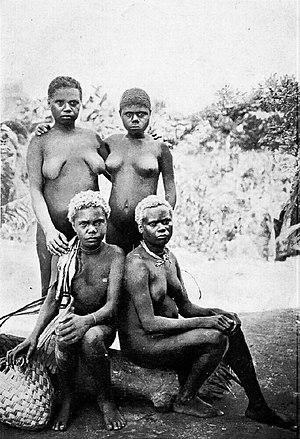
Les îles du Duc-d'York sont un groupe d'îles entre la Nouvelle-Bretagne et la Nouvelle-Irlande. Ces îles font partie de l'archipel Bismarck en Papouasie-Nouvelle-Guinée. On y parle le ramoaaina.